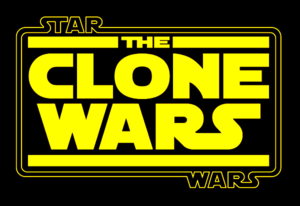
Logo du film d'animation 3D Star Wars: The Clone Wars réalisé par Dave Filoni, sortie en 2008. Dansk: Logo af Star Wars: The Clone Wars
Star Wars est une saga cinématographique américaine qui s'est déclinée dans d'autres formats, et notamment à la télévision sous forme de téléfilms et de séries télévisées.
Star Wars [stɑɹ wɔɹz] est un univers de science fantasy créé par George Lucas. D'abord conçue comme une trilogie cinématographique sortie entre 1977 et 1983, la saga s'accroît ensuite, entre 1999 et 2005, de trois nouveaux films, qui racontent des événements antérieurs à la première trilogie. Cette dernière ainsi que la deuxième trilogie dite « Prélogie » connaissent un immense succès commercial et un accueil critique généralement positif. Dans un souci de cohérence, et pour atteindre un résultat qu'il n'avait pas pu obtenir dès le départ, le créateur de la saga retravaille également les films de sa première trilogie, ressortis en 1997 et 2004 dans de nouvelles versions.
George Lucas /d͡ʒɔːɹd͡ʒ lukəs/ est un réalisateur, scénariste et producteur américain né le 14 mai 1944 à Modesto en Californie.
Les films dérivés de Star Wars sont des films détaillant des évènements se déroulant parallèlement ou en dehors des épisodes de la saga, par conséquent ils font tous partie de l'univers étendu.
Star Wars: The Clone Wars, ou Star Wars : La Guerre des clones au Québec, est un film d'animation en images de synthèse américain réalisé par Dave Filoni, sorti en 2008. Écrit par Henry Gilroy, Steven Melching et Scott Murphy, il s'agit du premier film dérivé de la franchise Star Wars. Il s'agit également du pilote de la série animée Star Wars: The Clone Wars puisqu'il s'agissait à l'origine des quatre premiers épisodes de la série, mais George Lucas décida de les transformer en un long métrage pour le cinéma.
Star Wars: The Clone Wars, ou Star Wars : La Guerre des clones au Québec, est une série d'animation en 3D américaine en 133 épisodes de 22 à 26 minutes, créée par George Lucas et diffusée entre le 3 octobre 2008 et le 2 mars 2013 sur Cartoon Network puis à partir du 7 mars 2014 via le service de streaming Netflix.